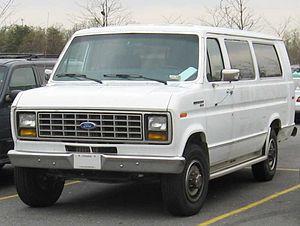
La Ford E-Series est une gamme de véhicules utilitaires du constructeur américain Ford.